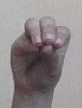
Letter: ha